Léogâne

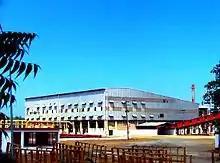
Sugar Mill in Darbonne Léogâne.

The Jean Léopold Dominique sugar mill in Darbonne produces surplus cane molasses, some of which is supplied to the smaller alcohol distilleries around the commune. The sugar mill has a production capacity of 375,000 metric tons of sugar; it also has the ability to produce 22 megawatts (MW) of electricity.